7th Rhode Island Infantry Regiment

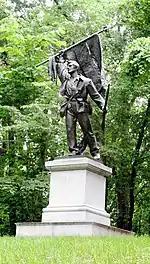
Vicksburg memorial

Following the Battle of Fredericksburg, the Seventh Rhode Island returned to its winter camp across the Rappahannock River near Falmouth, Virginia. Here many of the men would experience the hardships that their ancestors experienced at Valley Forge some eighty-five years earlier. Food and money was scarce, while typhoid, dysentery, and pneumonia reduced the regiment even further. Even in the worst of weather, one company of the regiment was constantly on picket duty along the river. A respite came in mid-February when the Ninth Corps was transferred to Suffolk, Virginia. From here they were again transferred to Lexington, Kentucky when Burnside was given command of the Army of the Ohio.